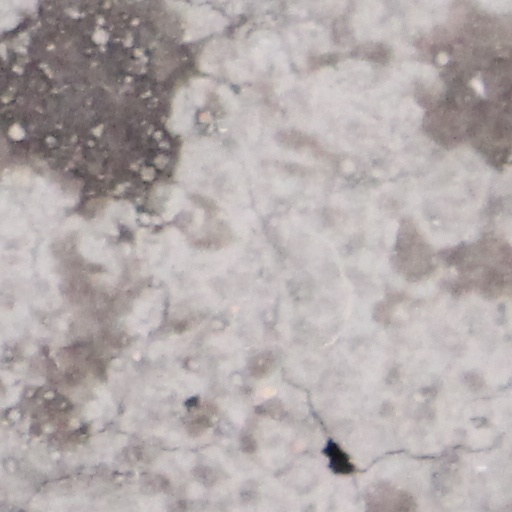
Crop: wheat